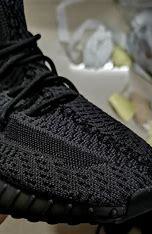
Brand: Adidas
Model: Yeezy